Harry Rigby (footballer)

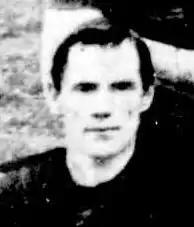

Claude Henry Rigby (9 January 1878 – 7 December 1924) was a pharmacist, and a former Australian rules footballer who played with Carlton and Melbourne in the Victorian Football League (VFL), and with Richmond Football Club in the VFA.